Norwest, New South Wales

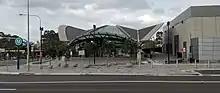
Norwest Metro Station Dec 2019, Southern side (Brookhollow Ave) entry/exit

Norwest is serviced by Norwest Metro Station which is located on the Northwest line of the Sydney Metro. Opened in 2019, the station links Norwest to locations between Tallawong and Chatswood stations. The line will be extended by 2024 through the City and to Bankstown via the existing Bankstown railway line.